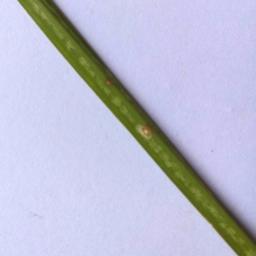
Label: Rice___Leaf_Blast